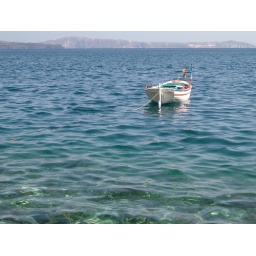
Crystal water & boat in Thirasia -2